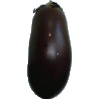
Label: eggplant